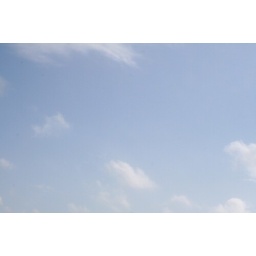
A blue sky in England in July 2007. Honest.